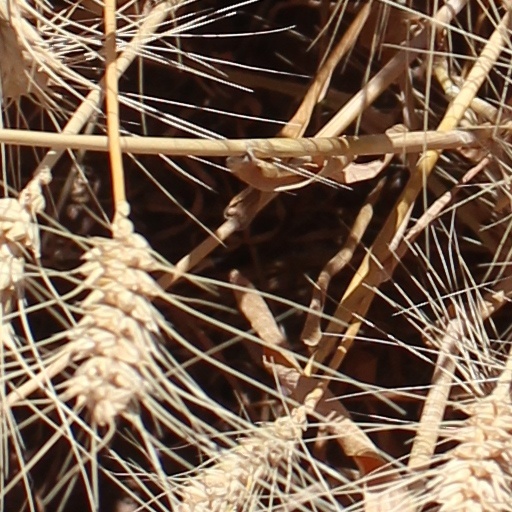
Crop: wheat